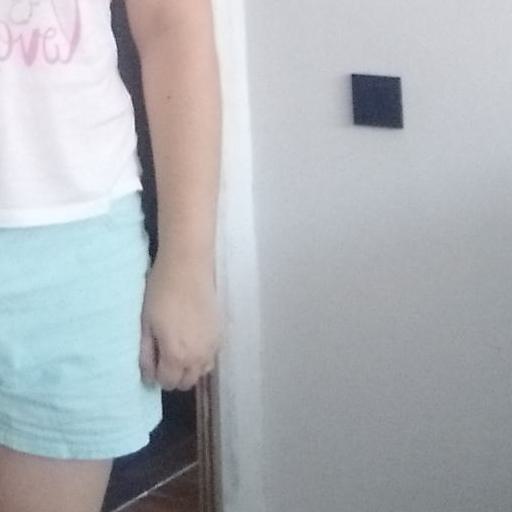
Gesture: no_gesture